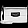
Label: Bag